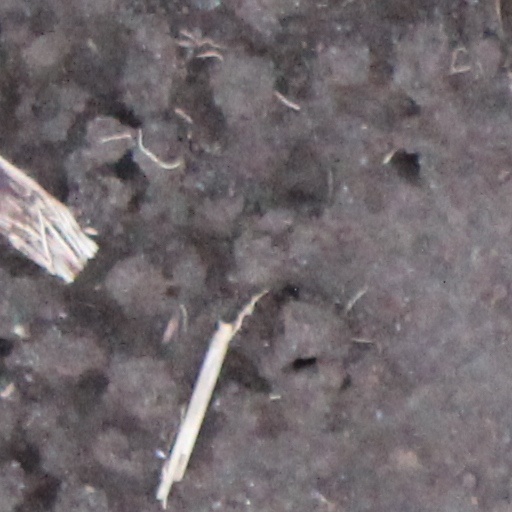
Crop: wheat